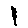
Label: 1